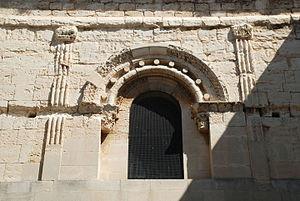
Cathédrale Notre-Dame de Saint-Paul-Trois-Châteaux
La cathédrale Notre-Dame de Saint-Paul-Trois-Châteaux est une ancienne cathédrale romane située dans le département français de la Drôme et la région Auvergne-Rhône-Alpes.